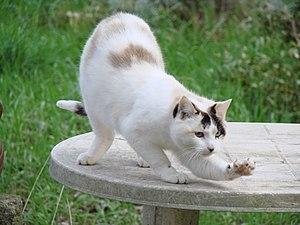
Photographie d'un chat blanc en train de s'étirer.